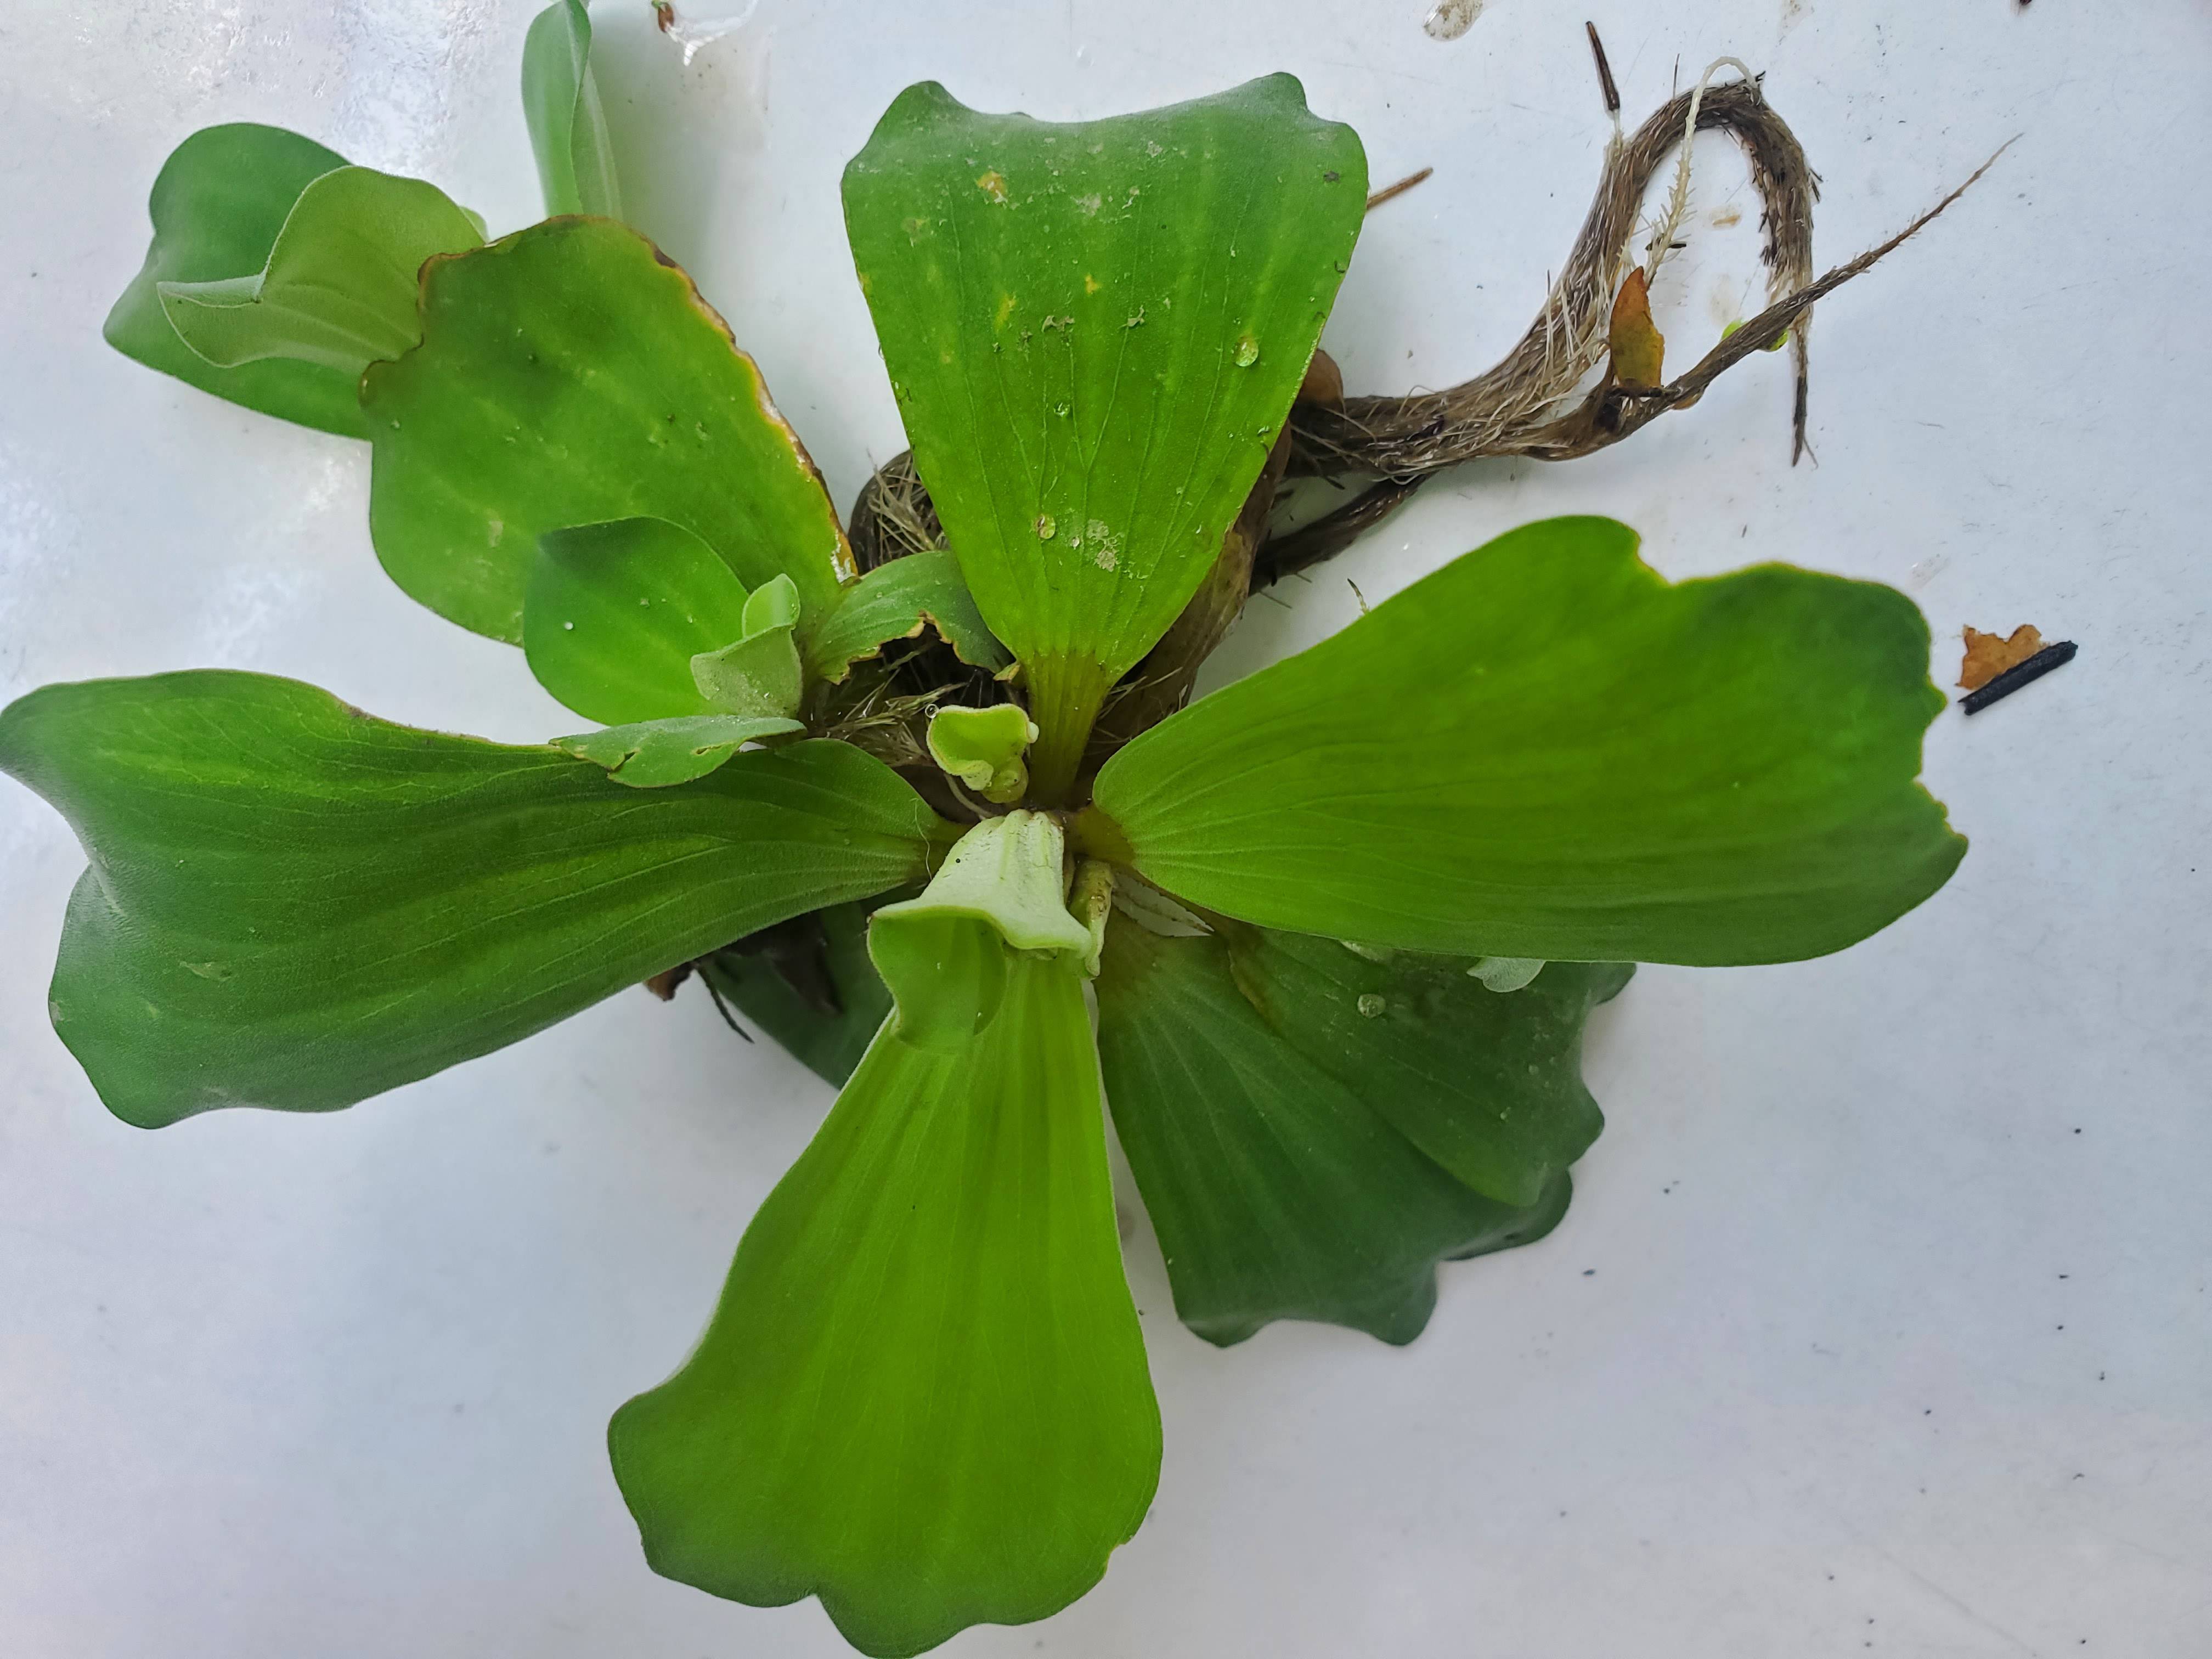
Species: Water Lettuce (Pistia stratiotes)